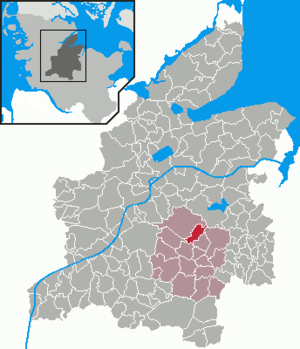
Groß Vollstedt
Kort
Groß Vollstedt er en kommune og en by i det nordlige Tyskland, beliggende i Amt Nortorfer Land i den sydøstlige del af Kreis Rendsborg-Egernførde. Kreis Rendsborg-Egernførde ligger i den centrale del af delstaten Slesvig-Holsten.